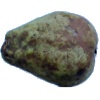
Label: Pear Stone 1